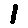
Label: 1